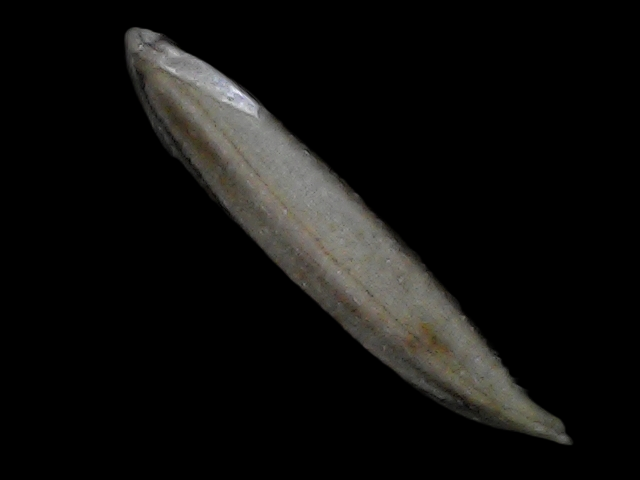
Rice variety: Bd57